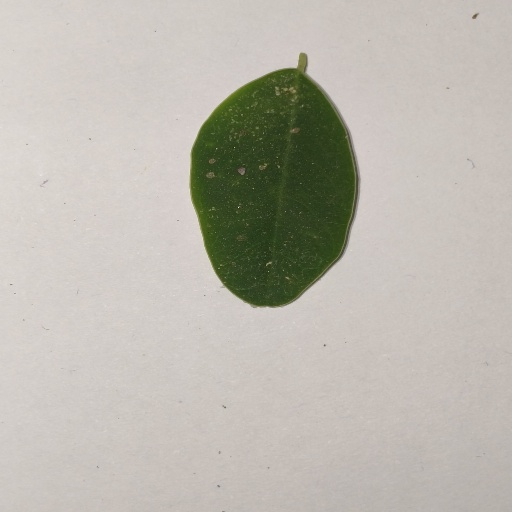
Species: Sojina
Leaf condition: Healthy Leaf